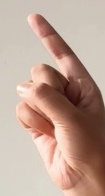
ASL sign: Z